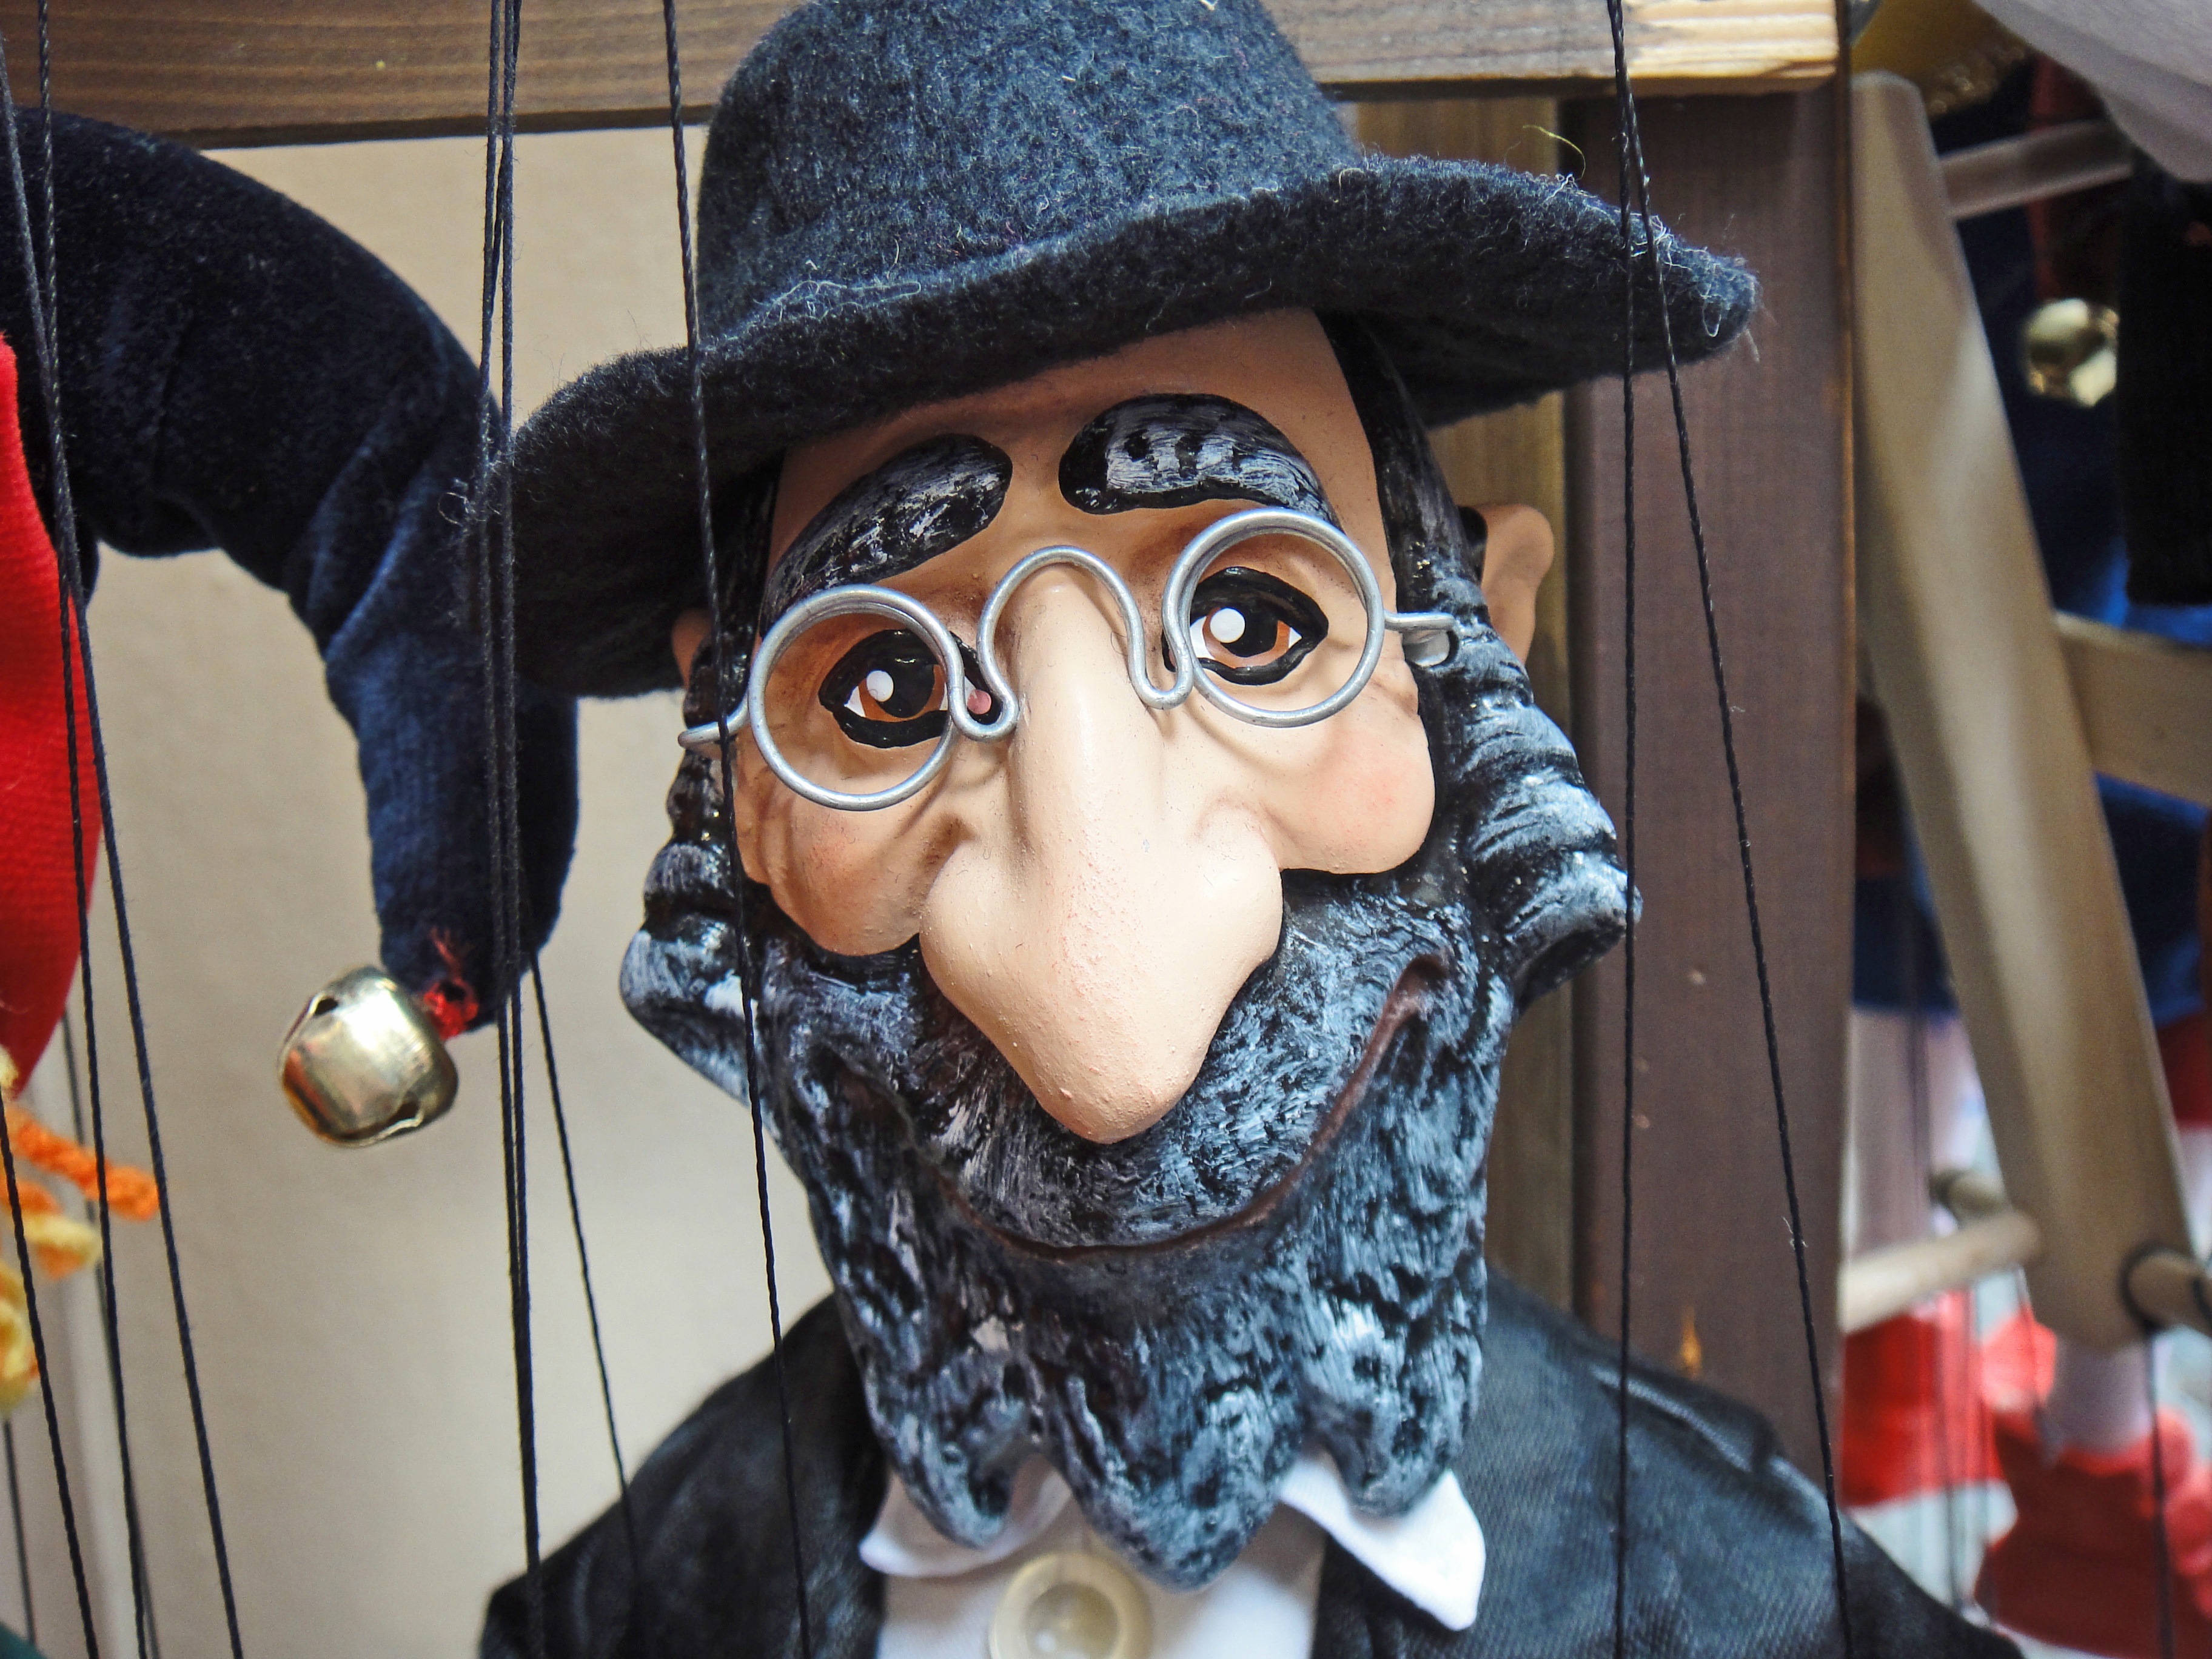
carnival, clothing, puppet, art, festival, pop, caricature, costume, jewish, hebrew